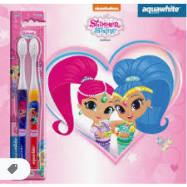
Portrait style: Cartoon Portrait